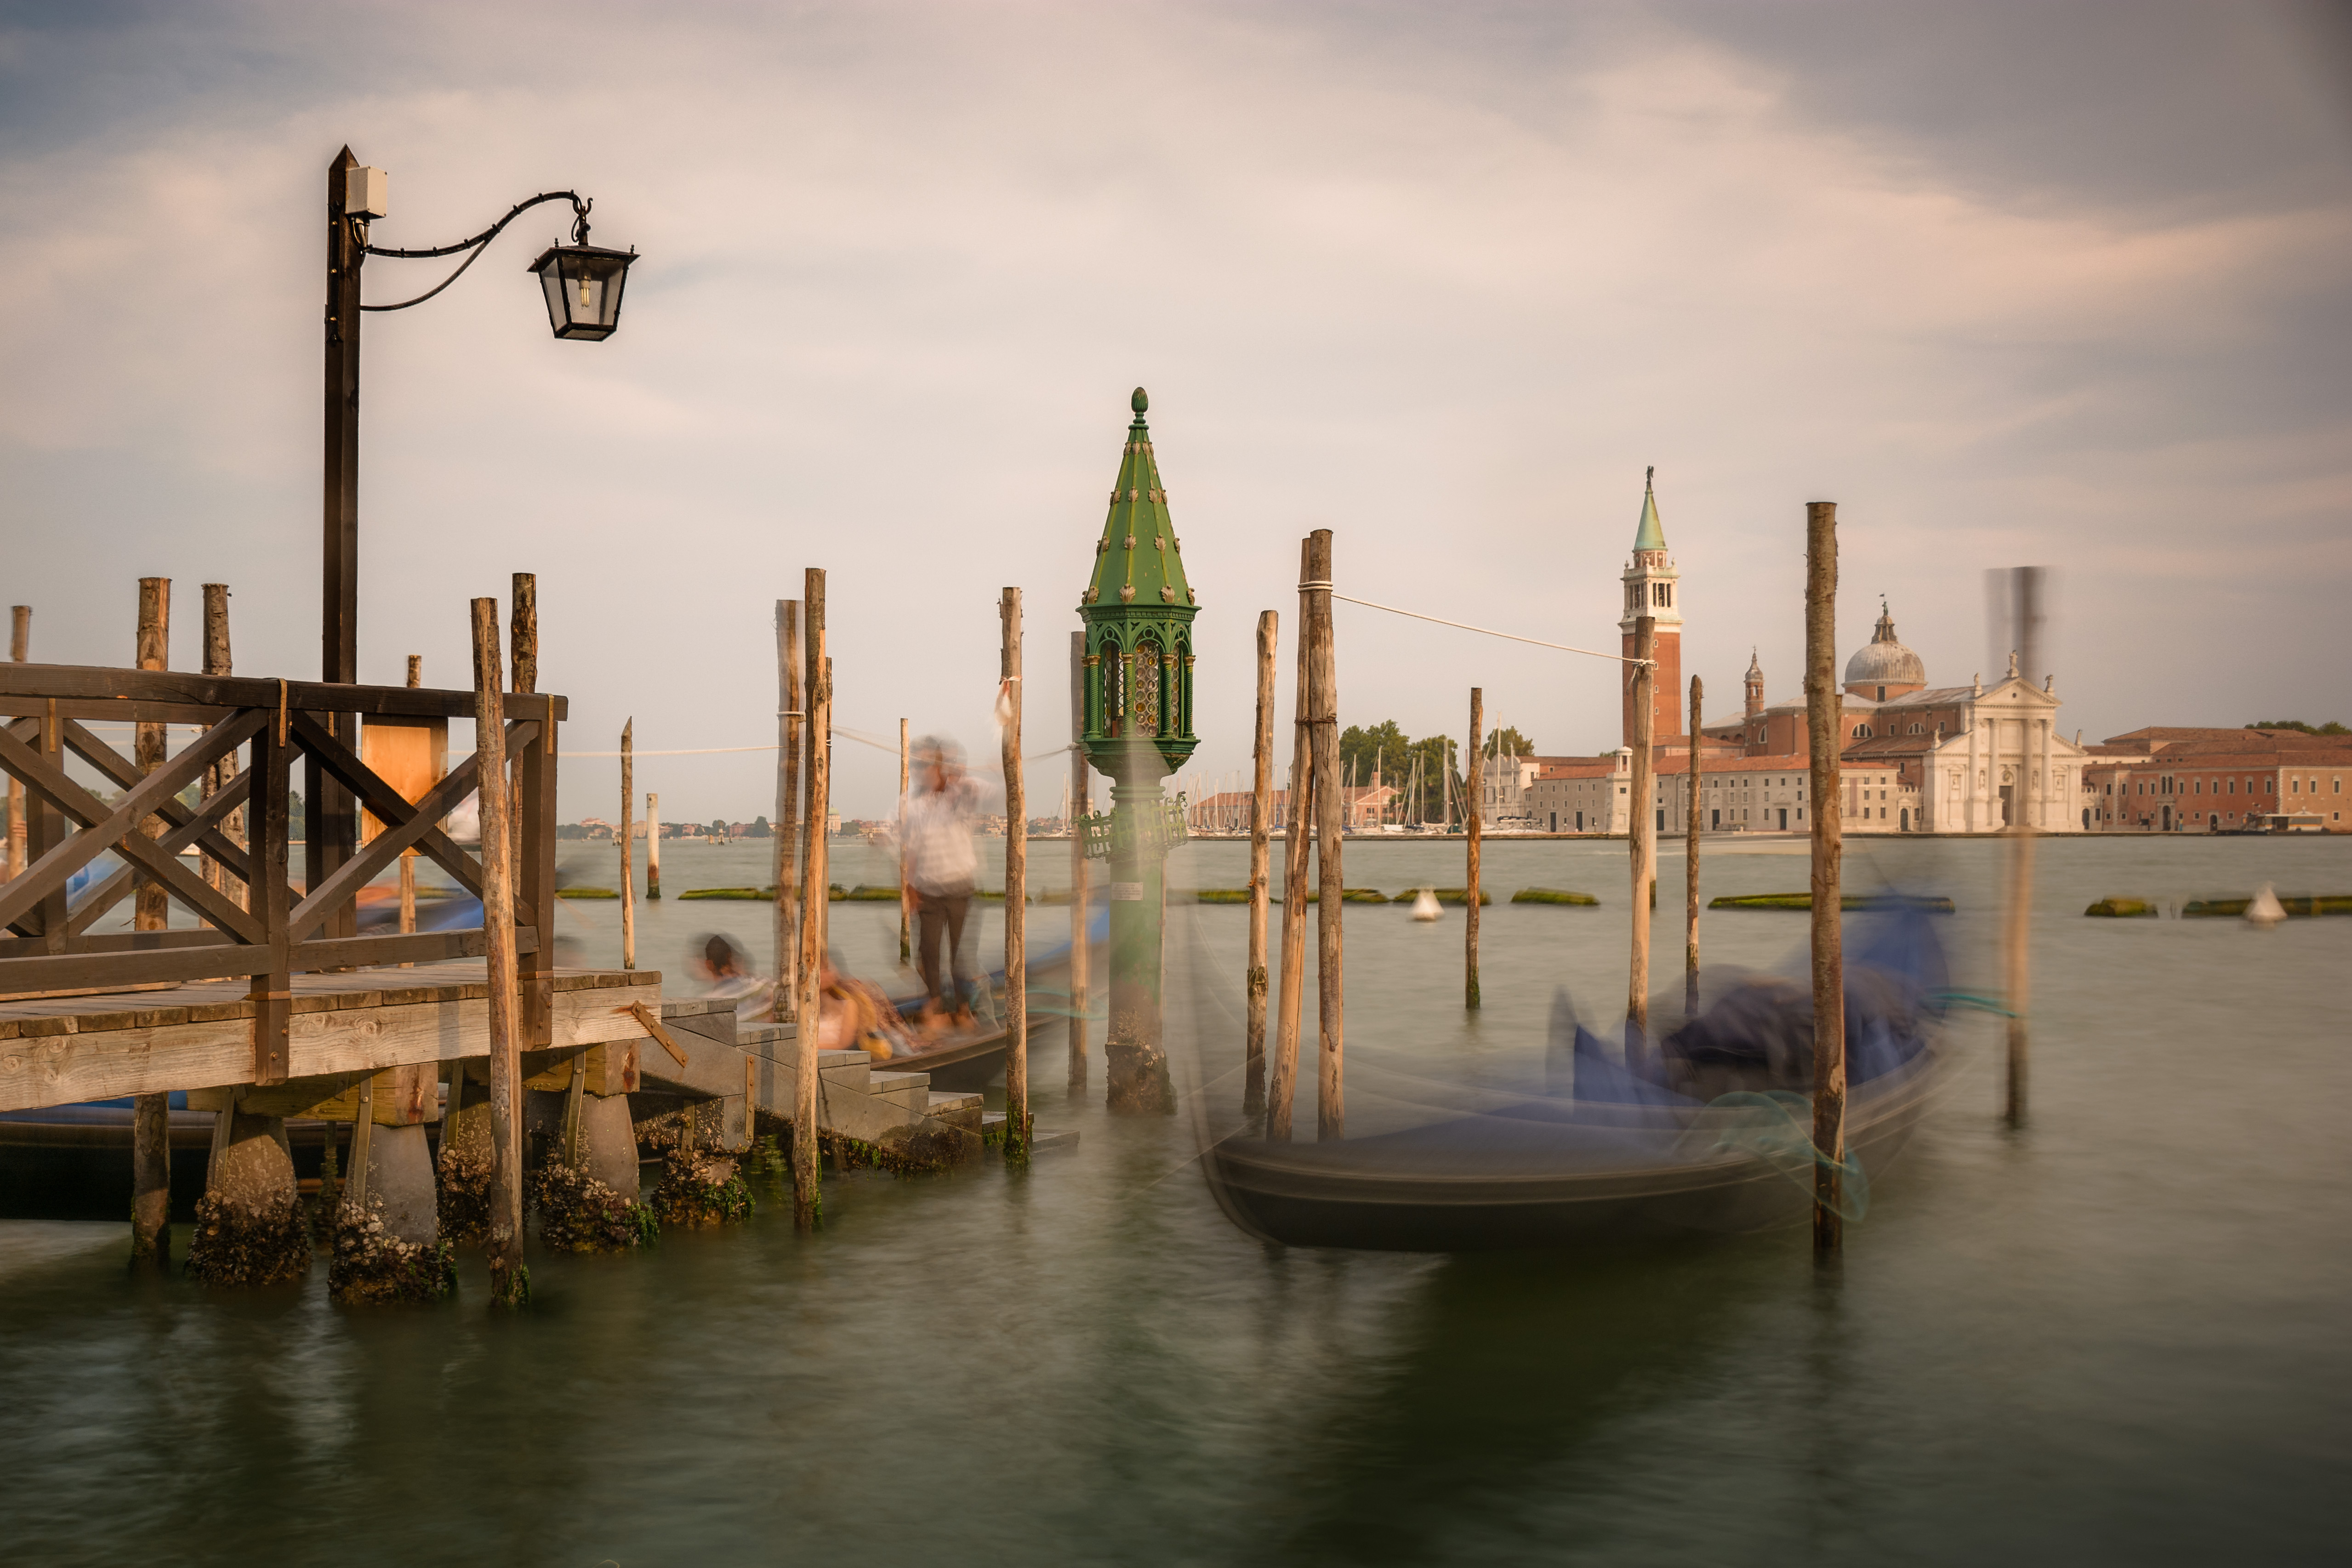
sea, water, dock, sunset, boat, morning, city, cityscape, evening, reflection, vehicle, waterway, langzeitbelichtung, urban area